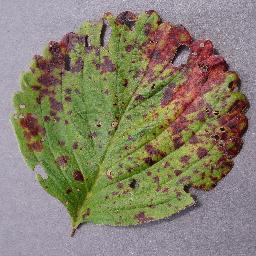
Label: Strawberry___Leaf_scorch